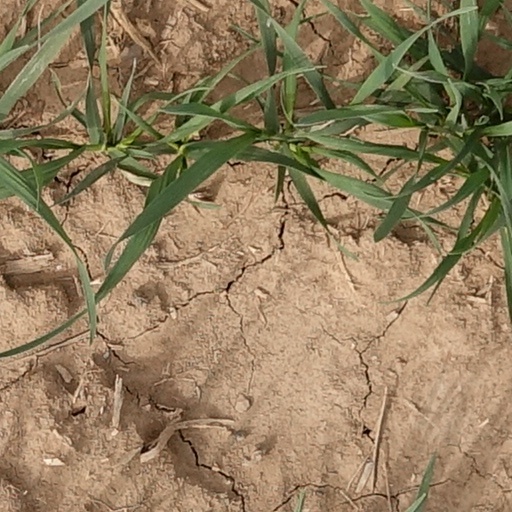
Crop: wheat